Central Wisconsin Airport

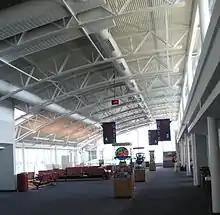
Gate area before renovation

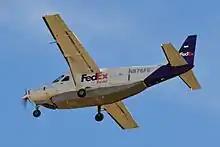
A FedEx Feeder 208B Super Cargomaster flown by CSA Air

As of 2023, there is no public transit service to the airport. Metro Ride serves the Wausau area, however, no service is provided to the airport.